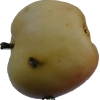
Label: apple